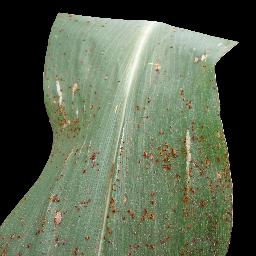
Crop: corn
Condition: (maize)_common_rust